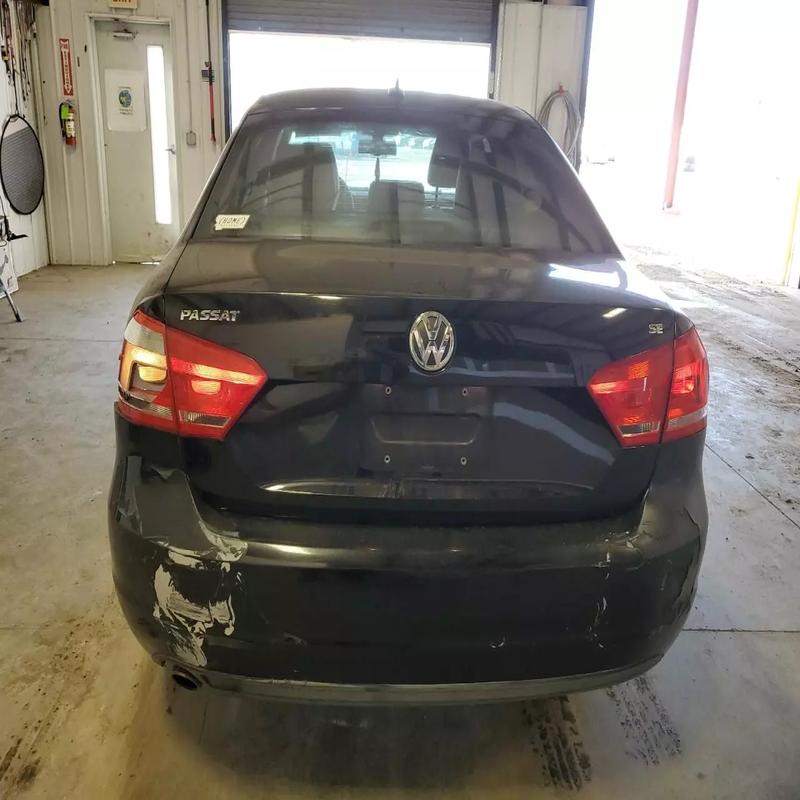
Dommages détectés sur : pare-choc arrière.
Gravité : mineur